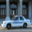
Label: automobile